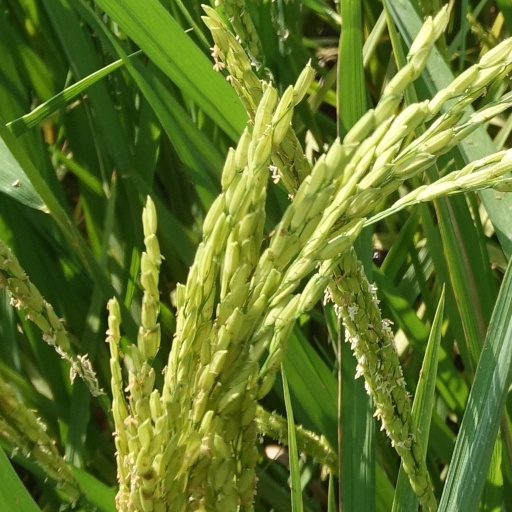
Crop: rice